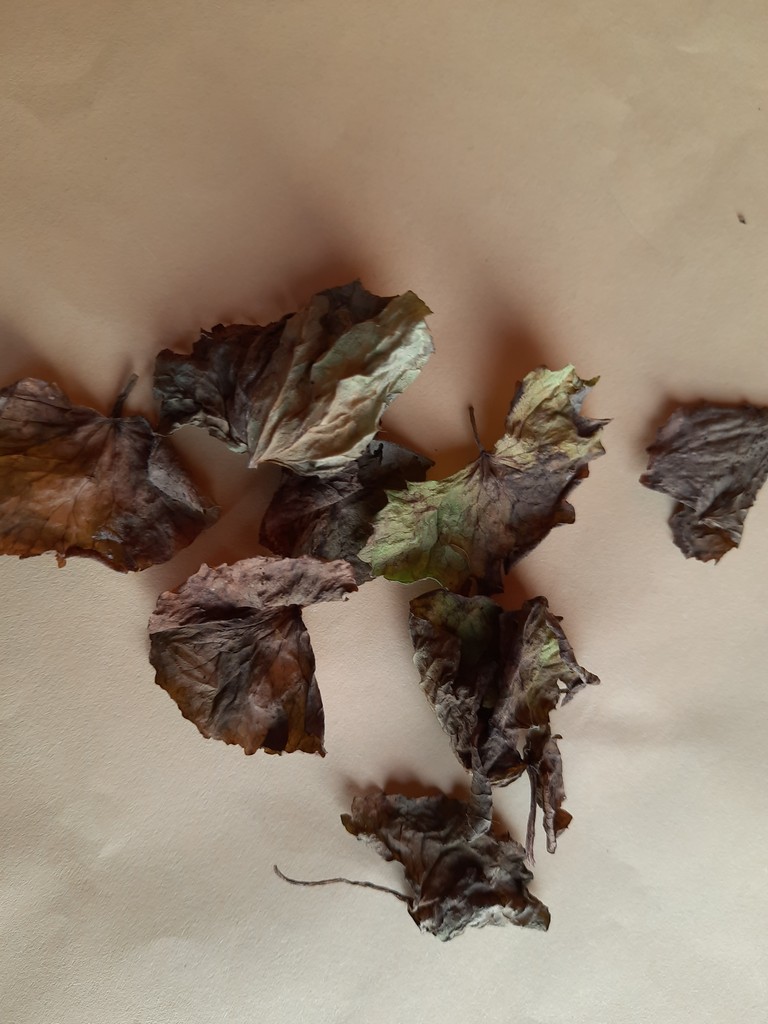
Label: Dried